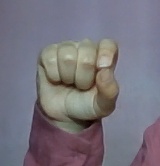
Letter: fa